Rome–Tokyo Raid

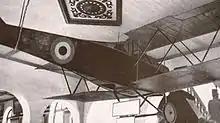
The aircraft used by Ferrarin for the raid, exhibited in the Japanese Imperial Museum

From Shanghai, where he stopped for a week, he went in to Qingdao, which was then occupied by Japanese forces. Welcomed by the Japanese authorities, he was promised that when he arrived in Japan he would be presented with a golden samurai katana and that his plane would remain on display in Tokyo. It was in fact exhibited until 1933, but them destroyed due to irreparable deterioration.